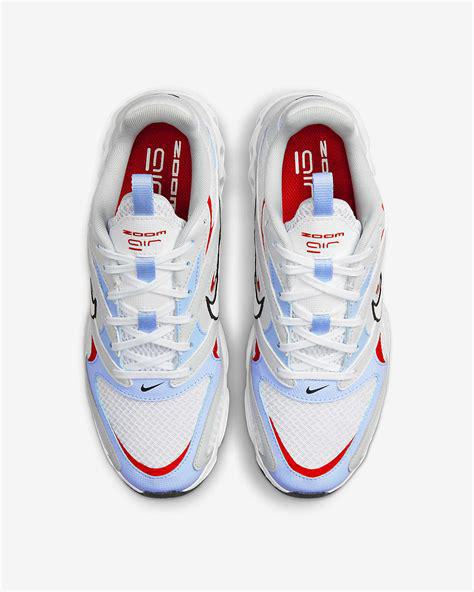
Brand: Nike
Model: Zoom Air Fire